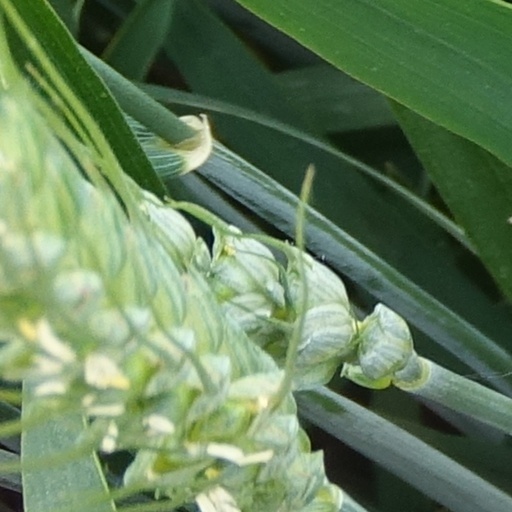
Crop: wheat